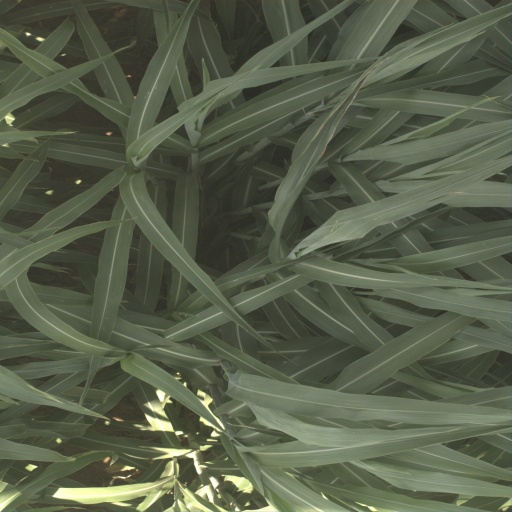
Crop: sorghum